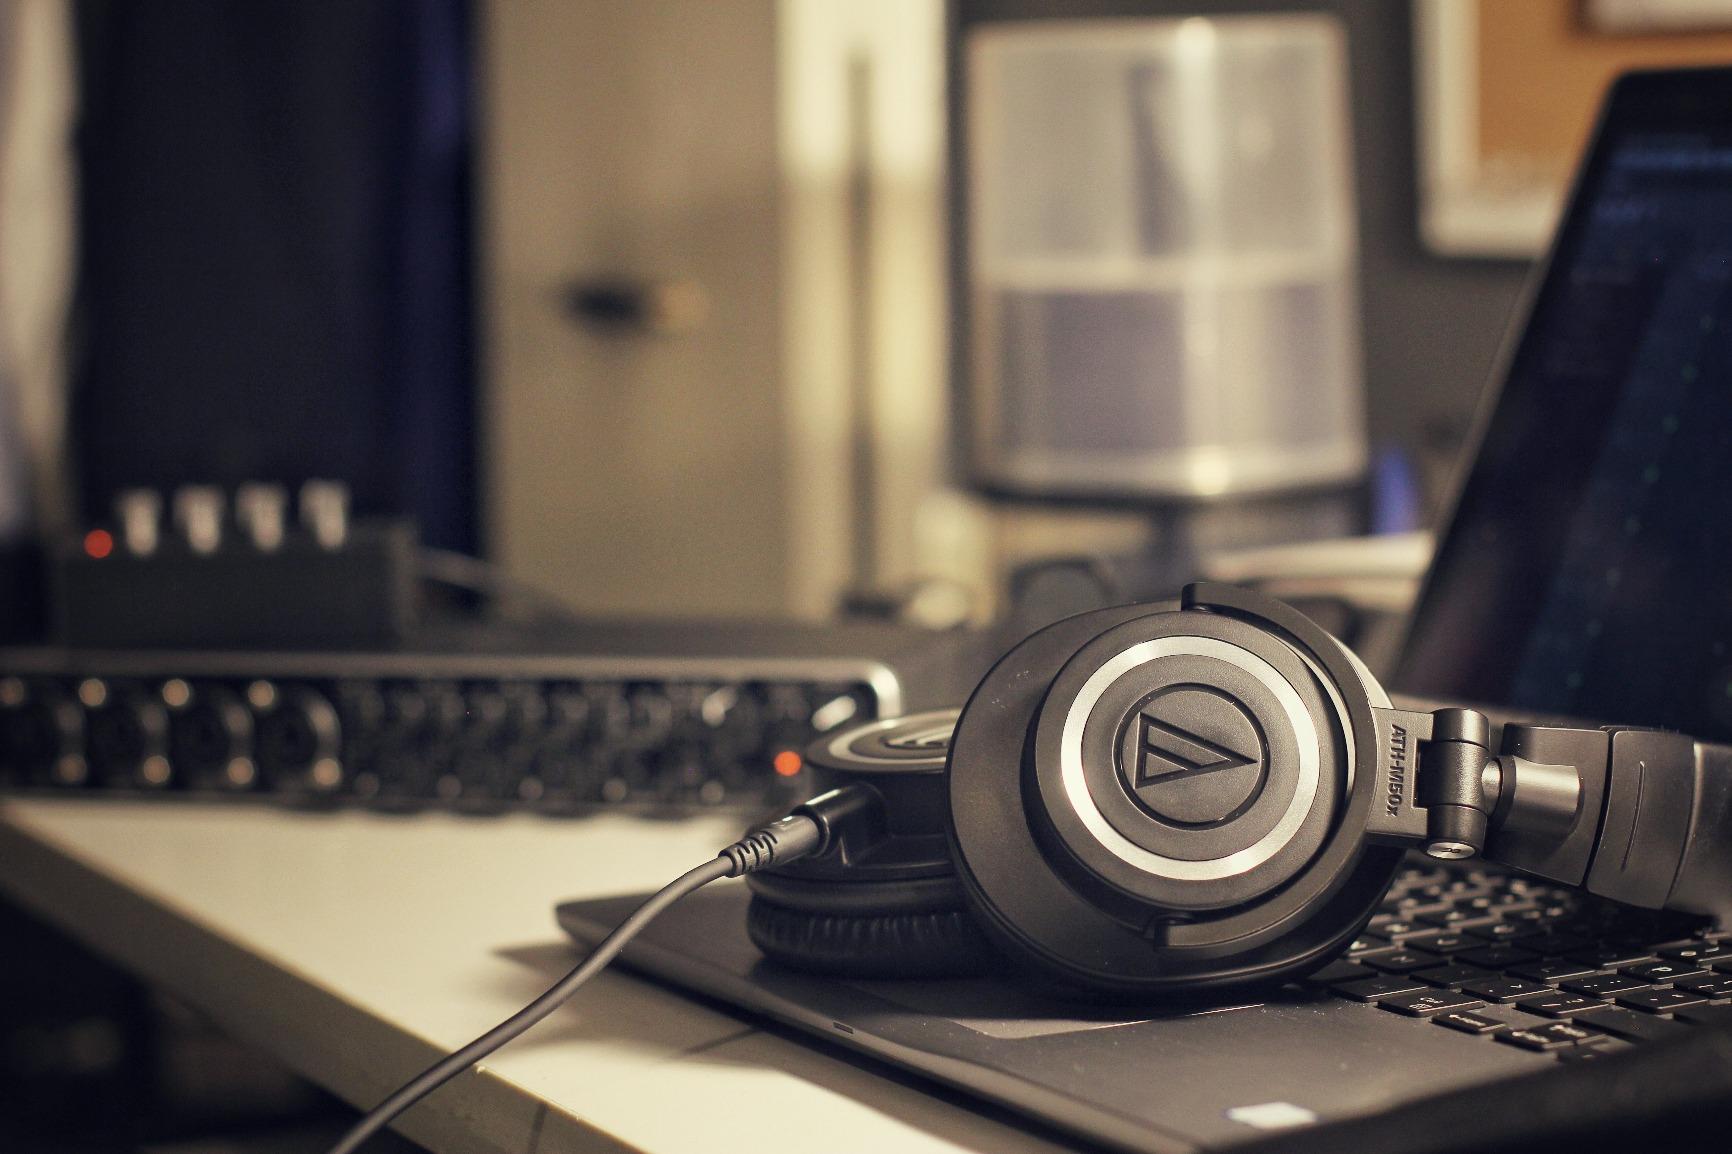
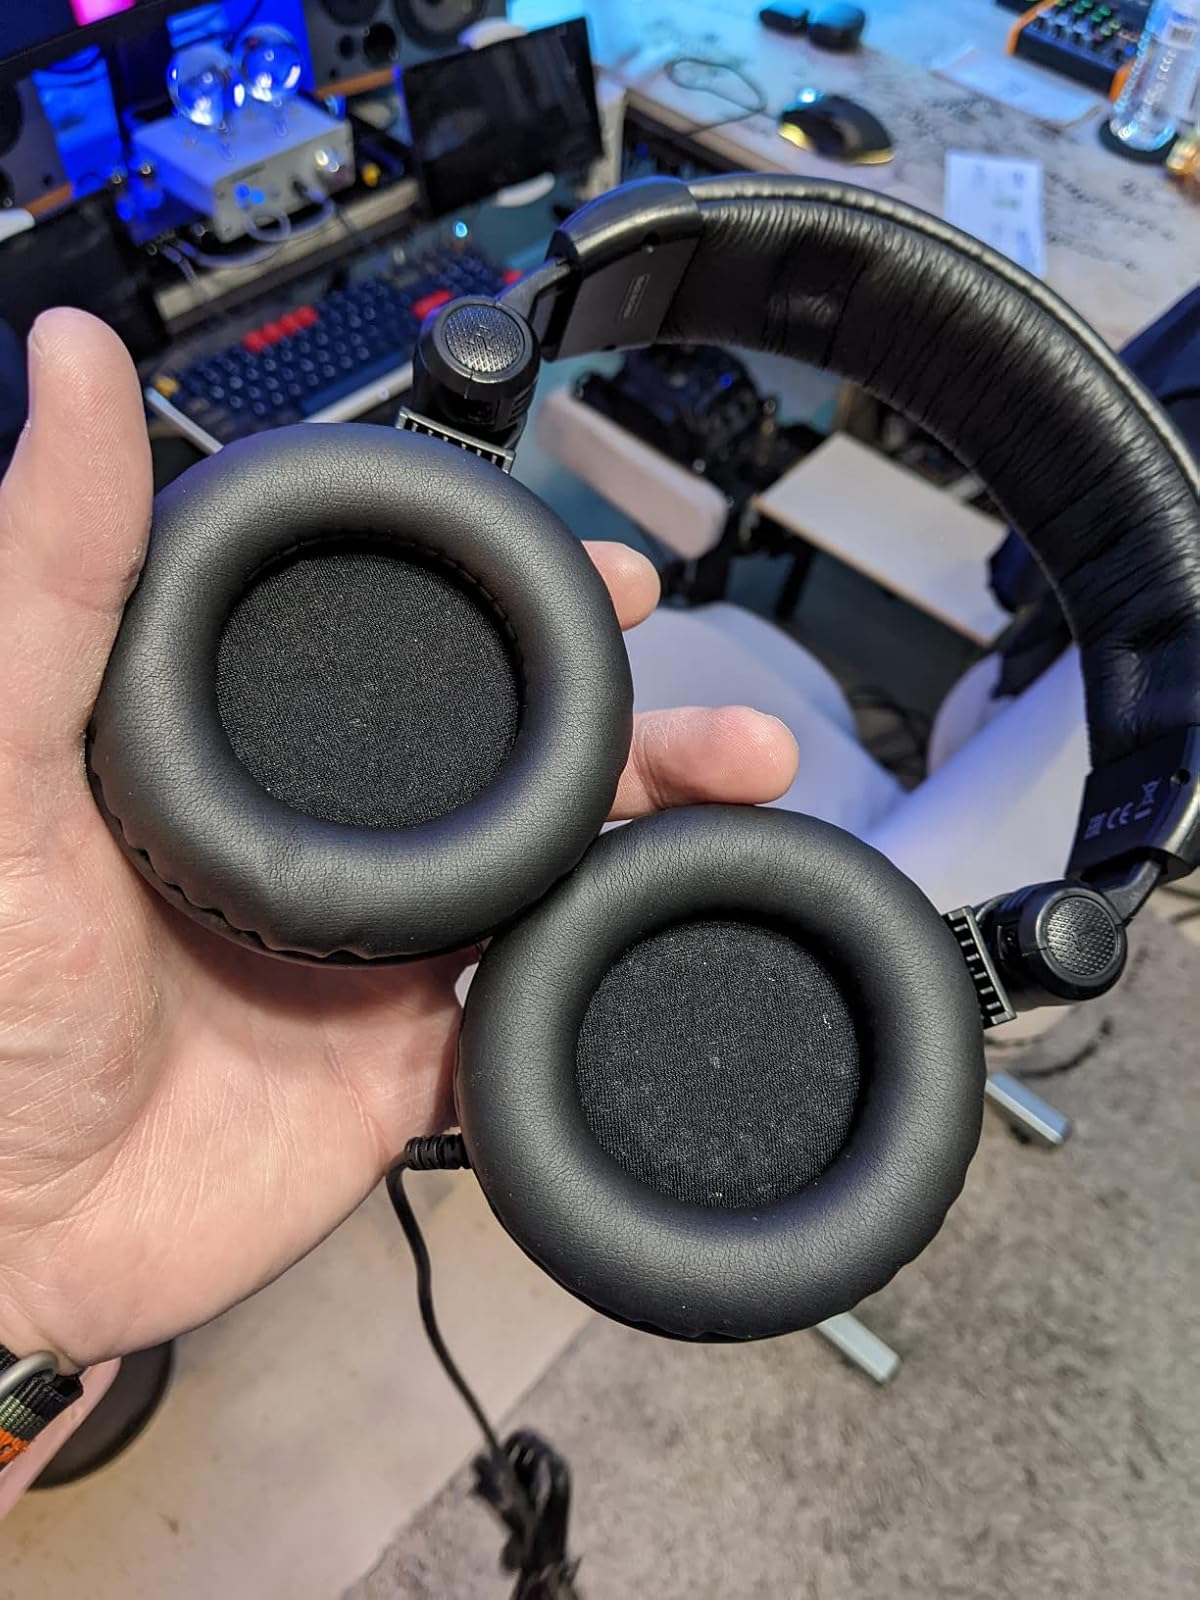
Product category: headphones
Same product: no